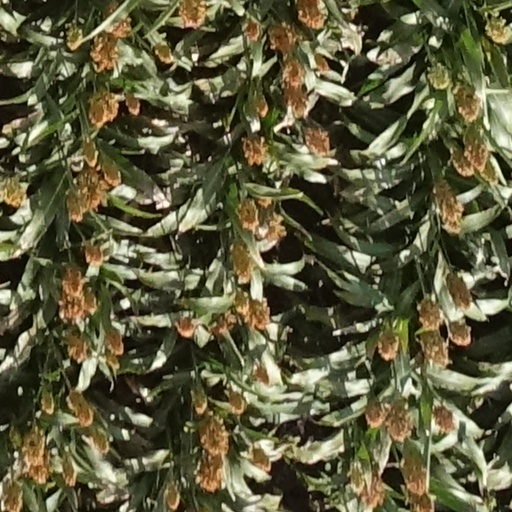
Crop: sorghum